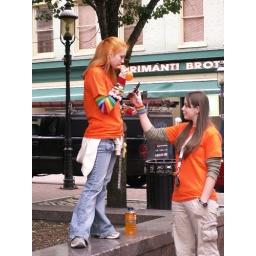
The girl on the wall was drinking some juice and the girl below is showing her a cell phone.